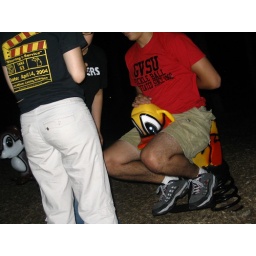
Anastasia standing by as I chilax on a much too small duck on the Mae Stecker Park Playground.